Toggenburger Bank

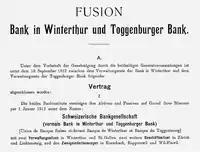
Announcement of the 1912 merger between Bank in Winterthur and Toggenburger Bank to form Schweizerische Bankgesellschaft (Union Bank of Switzerland)

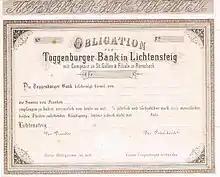
Unissued Bond of the Toggenburger Bank

The Toggenburger Bank was a savings and mortgage bank for individual customers with a branch office network in Eastern Switzerland. In 1882, Toggenburger Bank opened a branch in St. Gallen in eastern Switzerland and began to shift its operations there through the end of the 19th century.